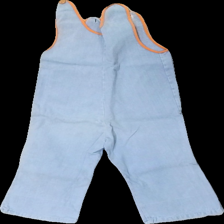
View: back
Type: Trousers
Category: Children
Brand: Missing
Colors: Blue, Orange, Yellow, Multicolor
Material: 100% cotton
Pattern: Embroidered
Cut: Regular
Season: All
Trend: Denim
Stains: Minor
Damage: fläck på knä
Damage location: middle left
Damage 2 location: bottom right
Price range: <50
Recommended usage: Export
Description: byxdress i jeans med broderad båt fram. fläck på knä och saknar knapp vid axlarna